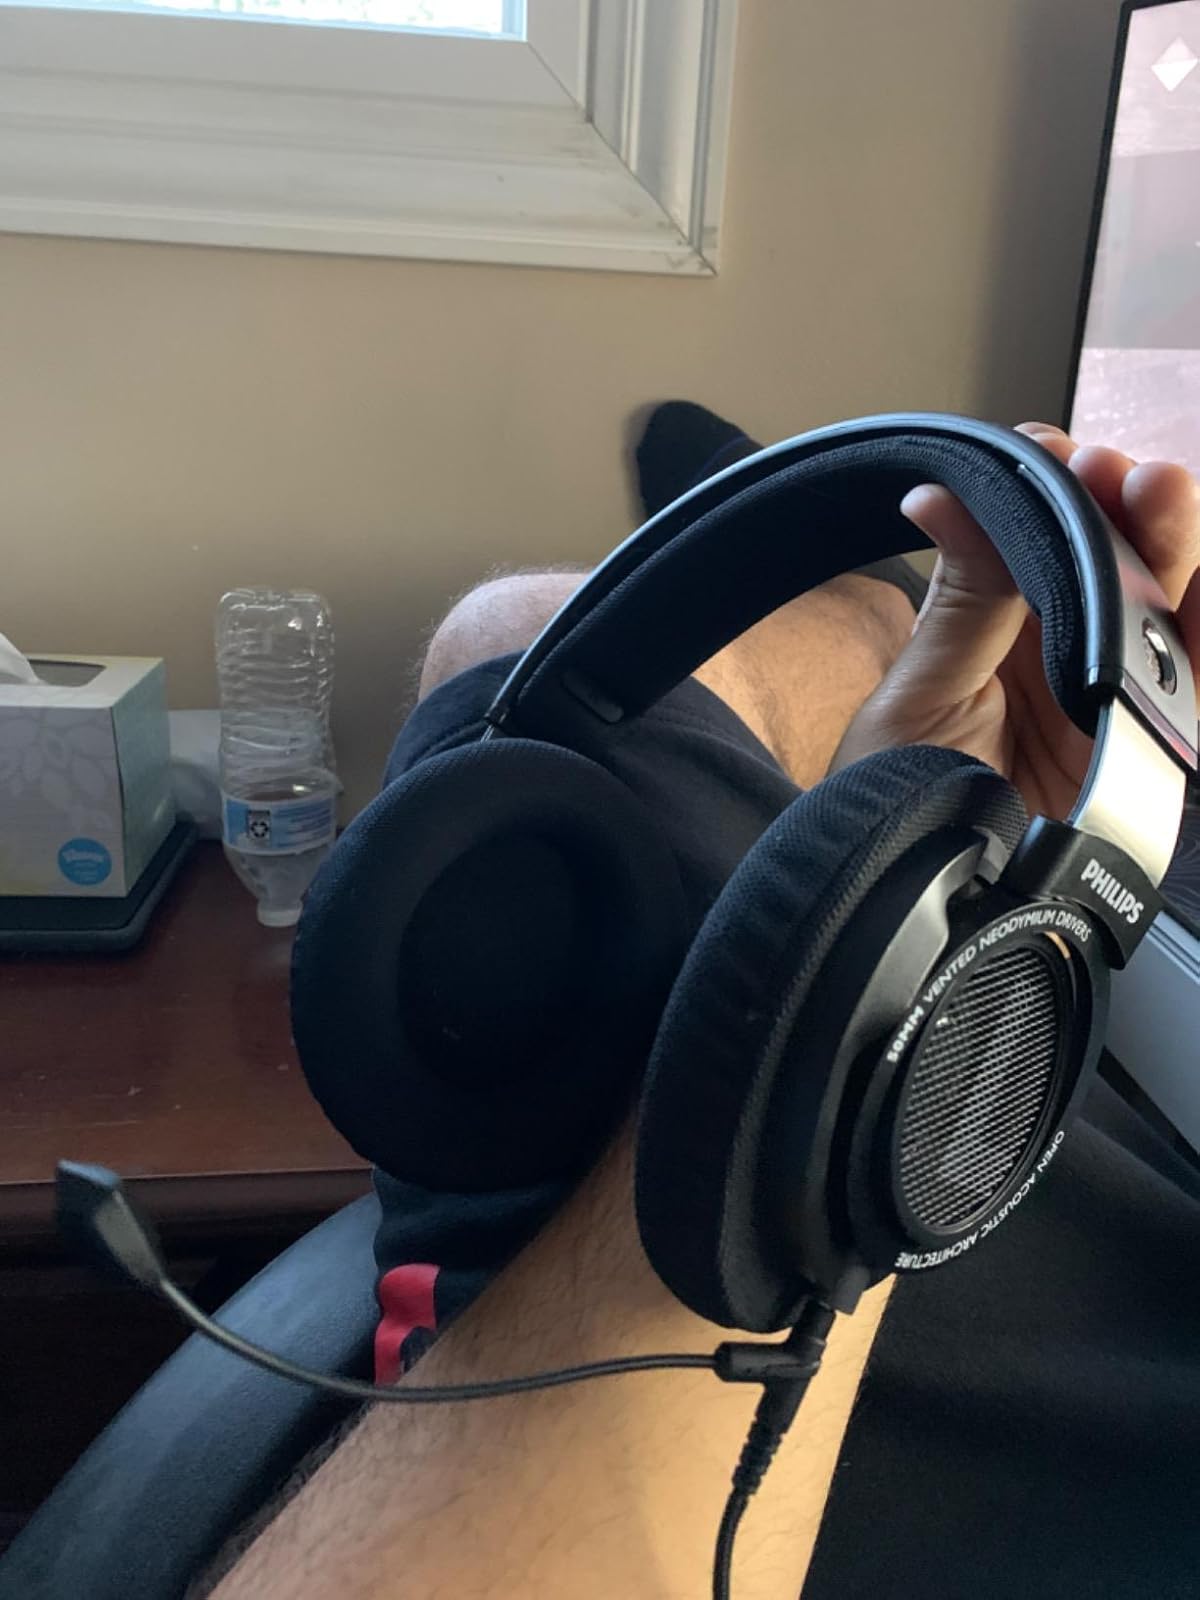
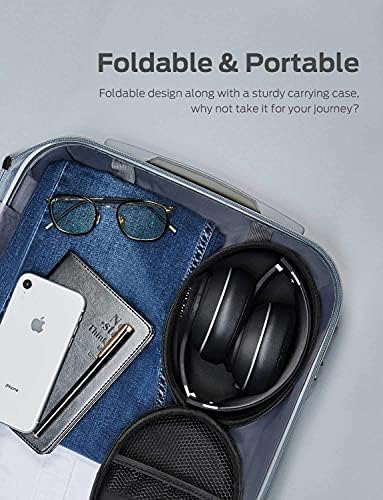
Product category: headphones
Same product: no